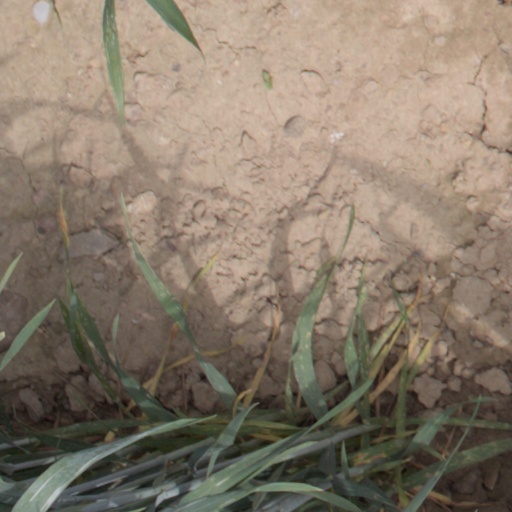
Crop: wheat